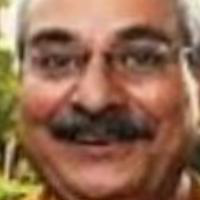
Age group: age 41-55